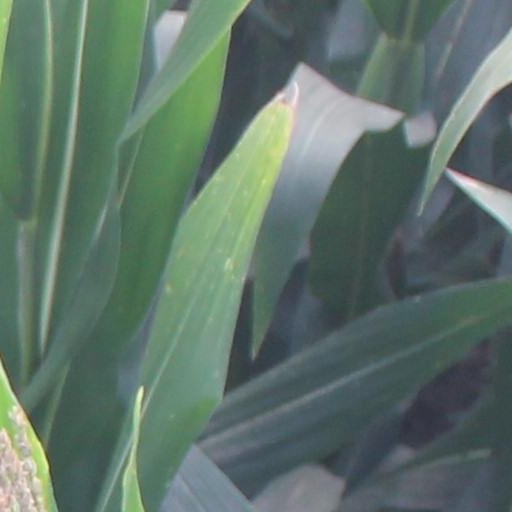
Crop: maize; corn